Clarendon Park, Leicester

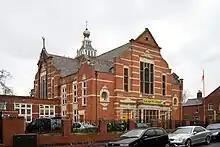
The Guru Amar Das Gurdwara on Clarendon Park Road: one of the most prominent buildings in the area

Clarendon Park is an area in the south of the city of Leicester. It is bordered by Welford Road to the west, London Road to the east, Victoria Park to the north and Avenue Road/Avenue Road Extension to the south. It is part of Castle Ward and the constituency of Leicester South. There are two major shopping streets; Queens Road and Clarendon Park Road. These two roads intersect near the centre of Clarendon Park, with Queens Road running north–south, and Clarendon Park Road running east–west.